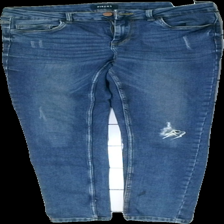
View: front
Type: Jeans
Category: Ladies
Brand: Pieces
Colors: Blue
Material: 100%  cotton
Cut: Regular
Size: M
Season: All
Trend: Denim
Damage: stretch marks
Damage location: top left
Damage 2: stretch marks
Damage 2 location: top right
Price range: <50
Recommended usage: Export